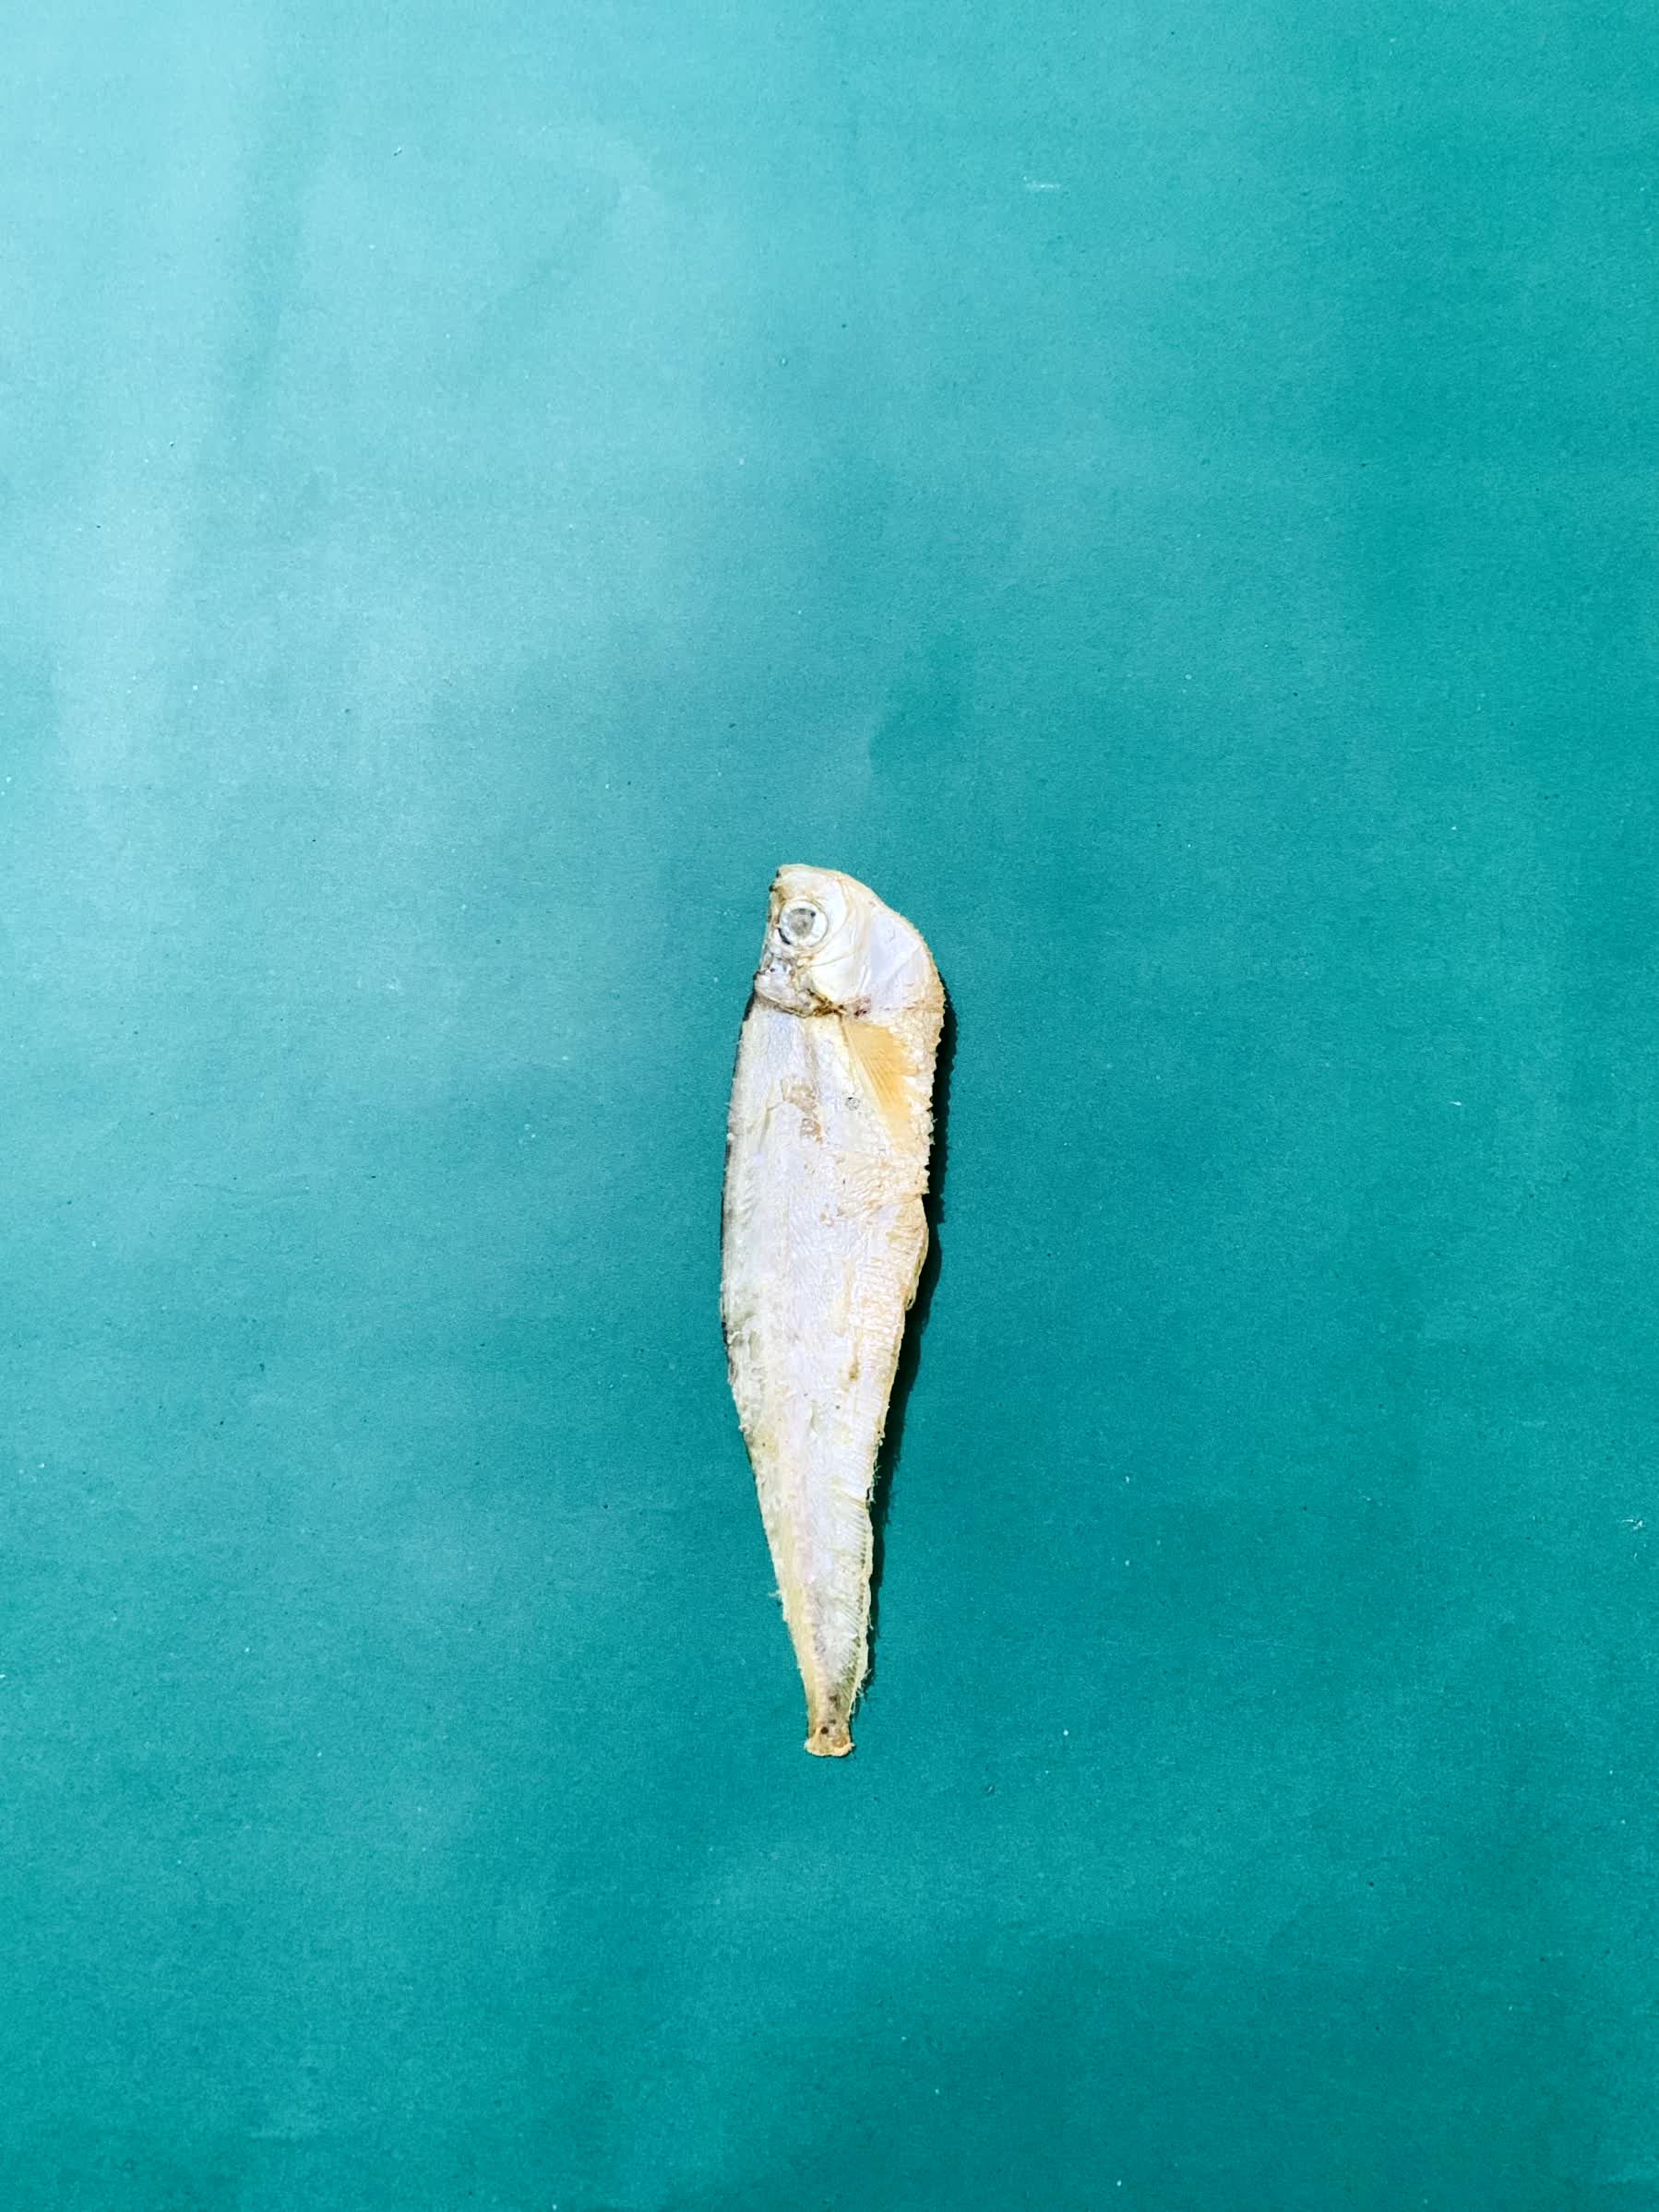
Species: Shukna Feuwa